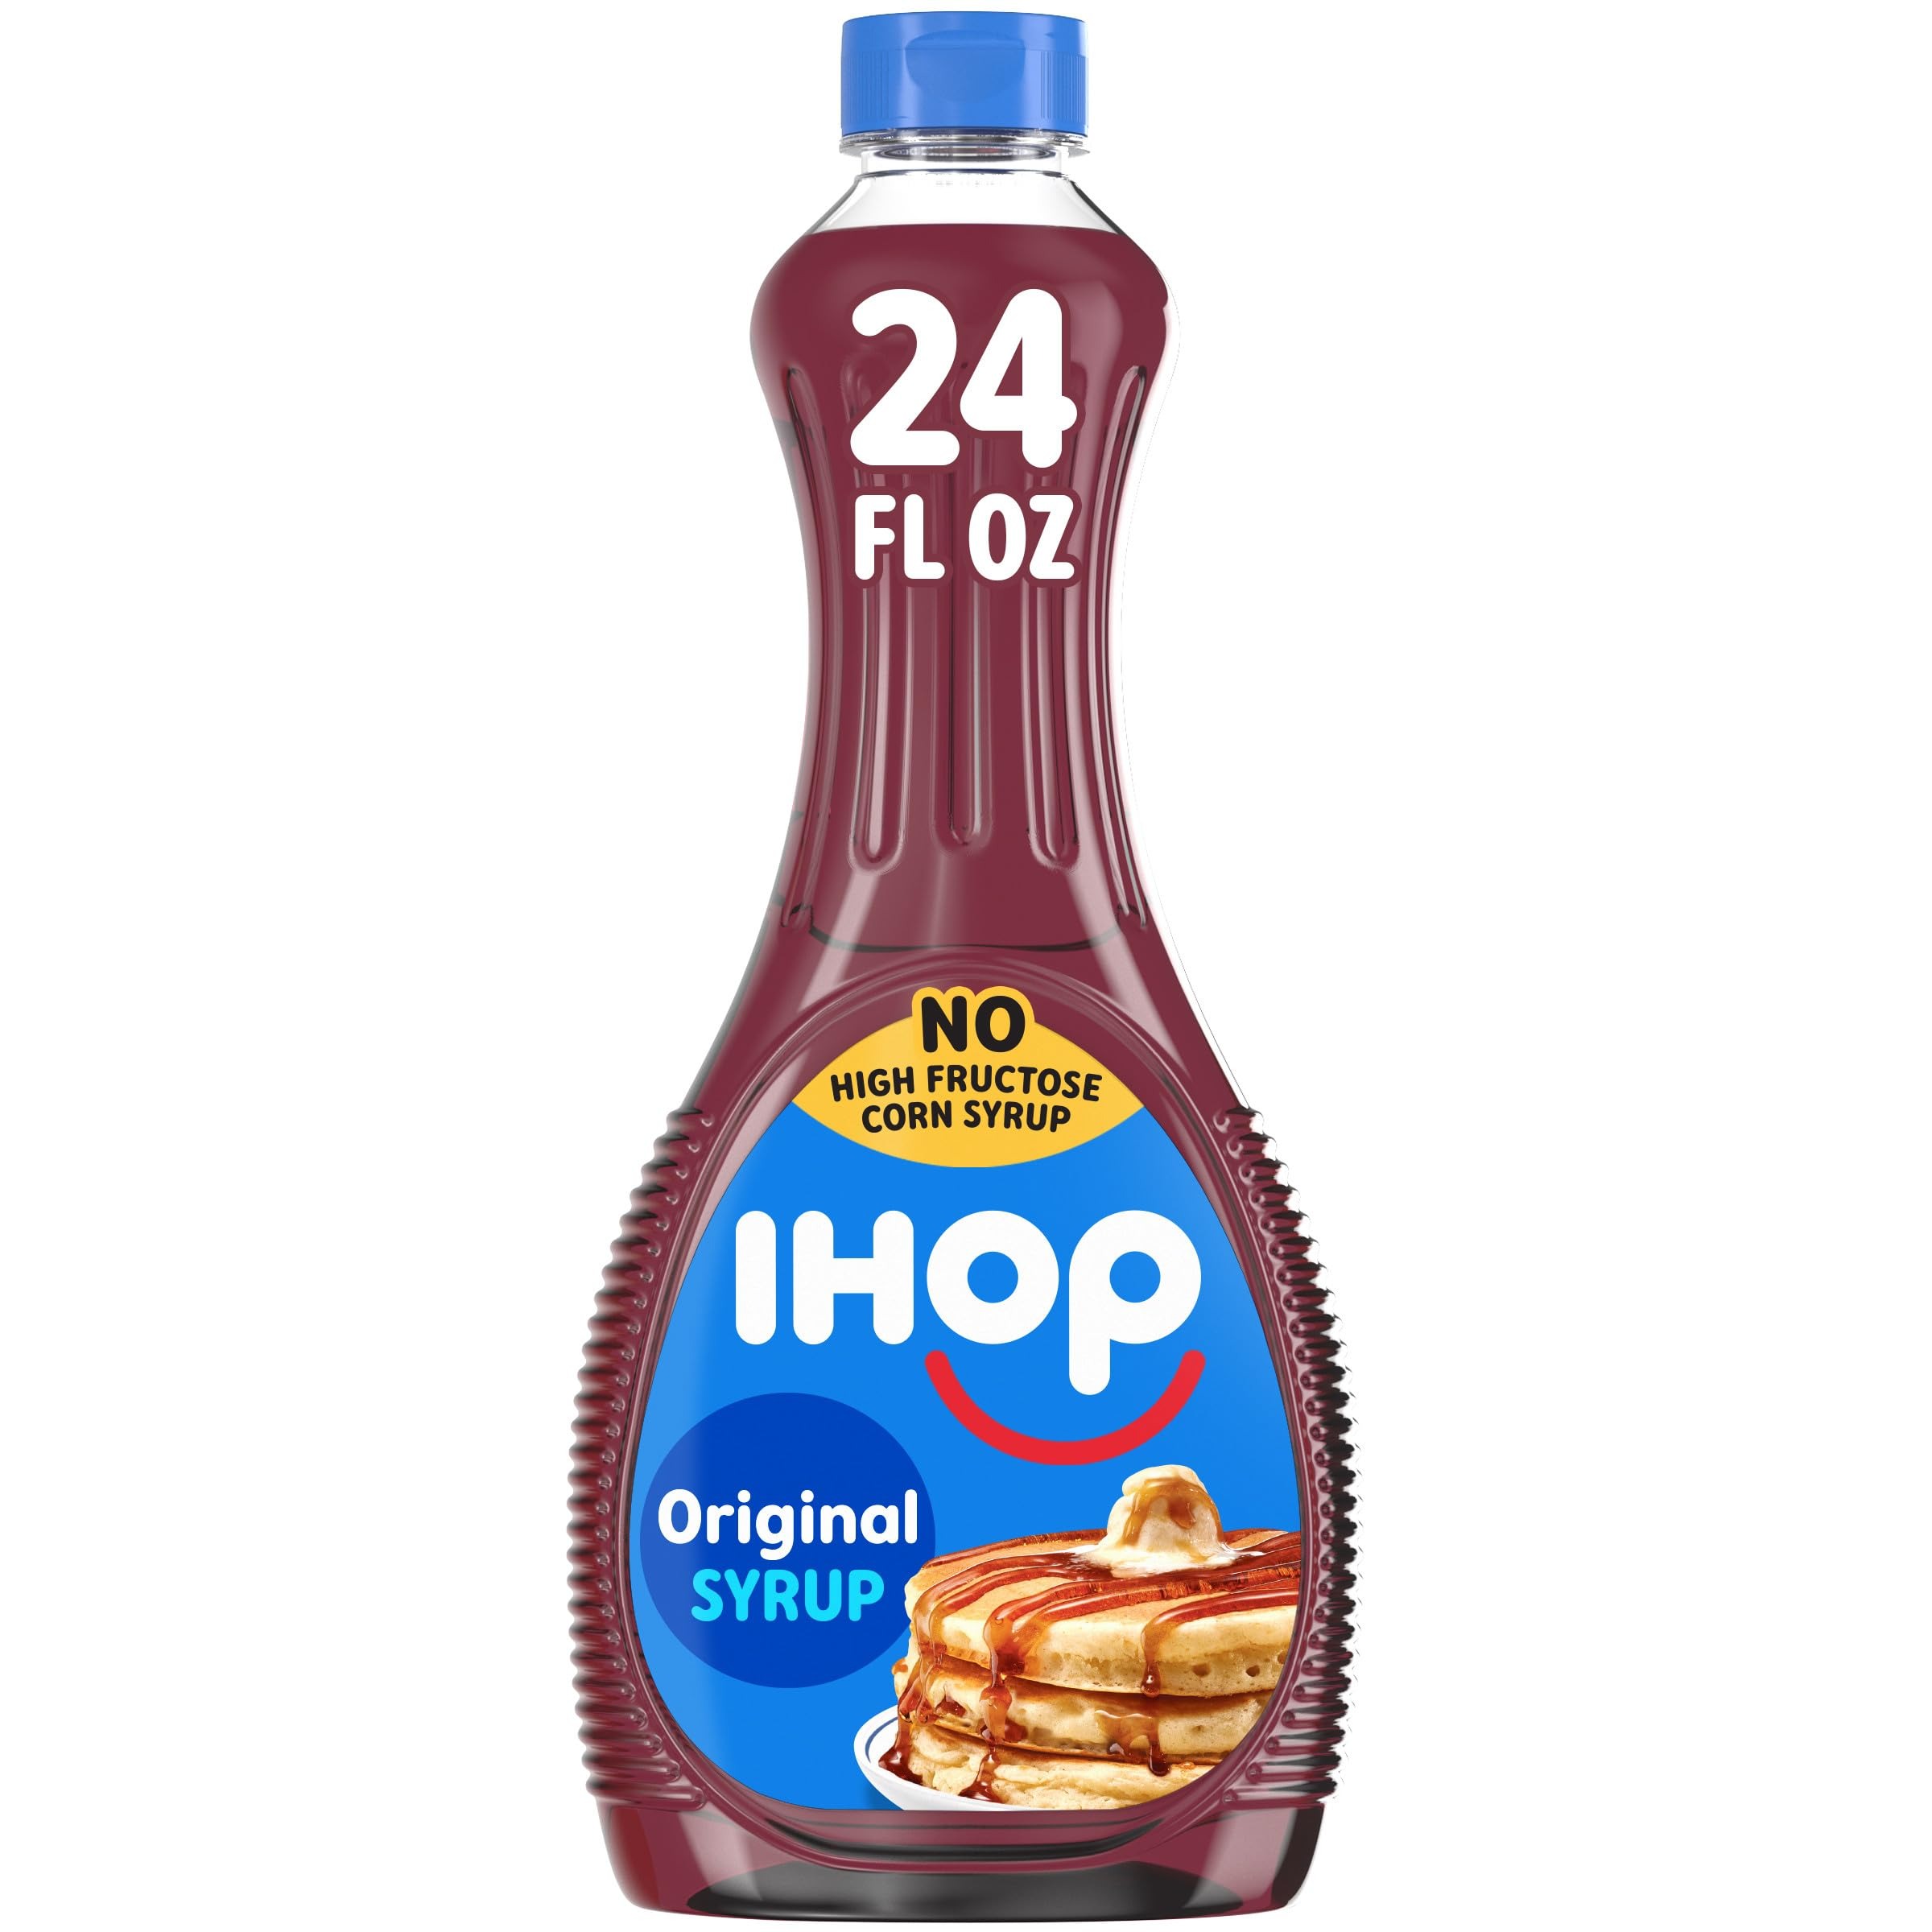
Item Name: IHOP Original Syrup, 24 fl oz Bottle
Bullet Point 1: One 24 fl oz bottle of IHOP Original Syrup
Bullet Point 2: Enjoy the IHOP flavor you love in the comfort of your home with our world-famous IHOP Original Syrup
Bullet Point 3: Our sweet and rich original syrup contains no high-fructose corn syrup
Bullet Point 4: Turn plain pancakes into a craveable breakfast with just a couple of drips of IHOP Syrup
Bullet Point 5: IHOP syrup is also perfect for all your other favorite breakfast foods like waffles, French toast, crepes and more
Bullet Point 6: Make your breakfast taste just like the one you enjoy in IHOP restaurants
Bullet Point 7: Each 24 fl oz bottle contains about 23 servings
Value: 24.0
Unit: Fl Oz

Price: 6.41